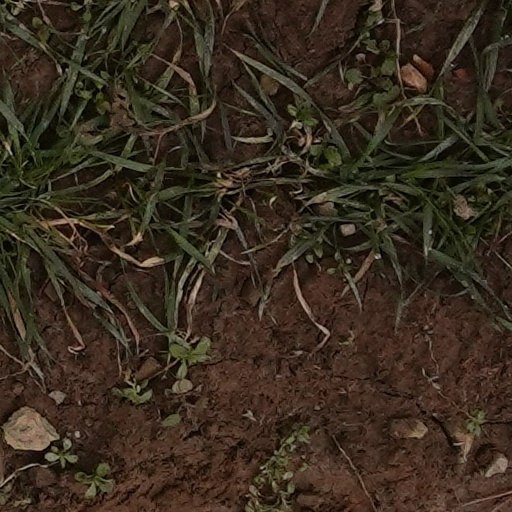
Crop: wheat